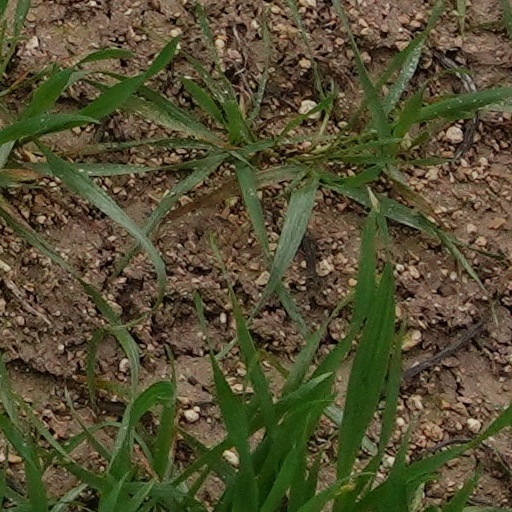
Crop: wheat